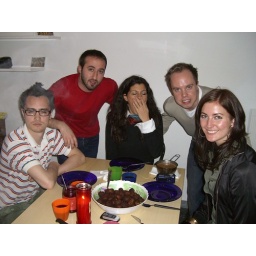
Alper is my Turkish roomie. He's in the red shirt and very particular about his (rather nice) beard...